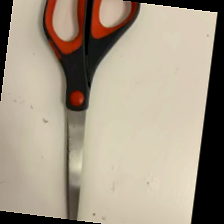
Label: no bracelet mod